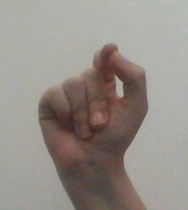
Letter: fa